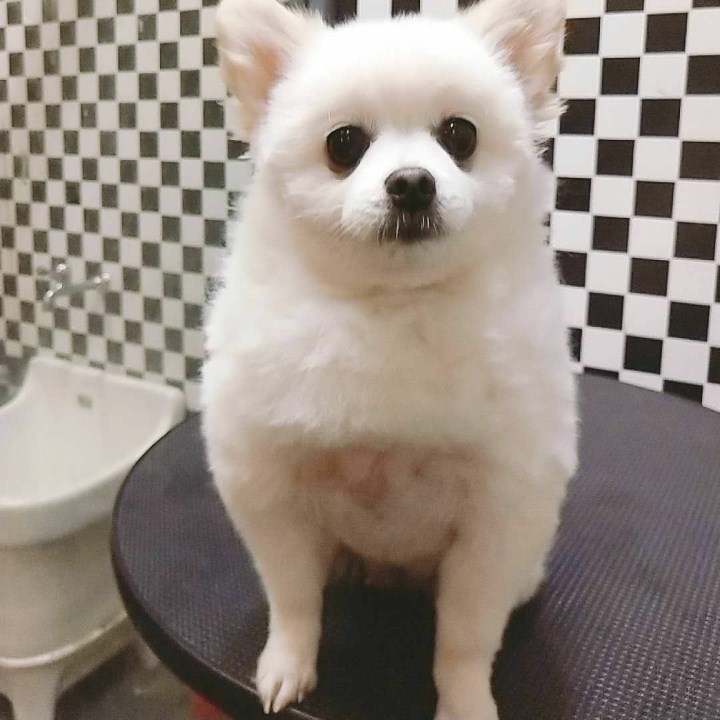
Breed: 1936-n000005-Pomeranian